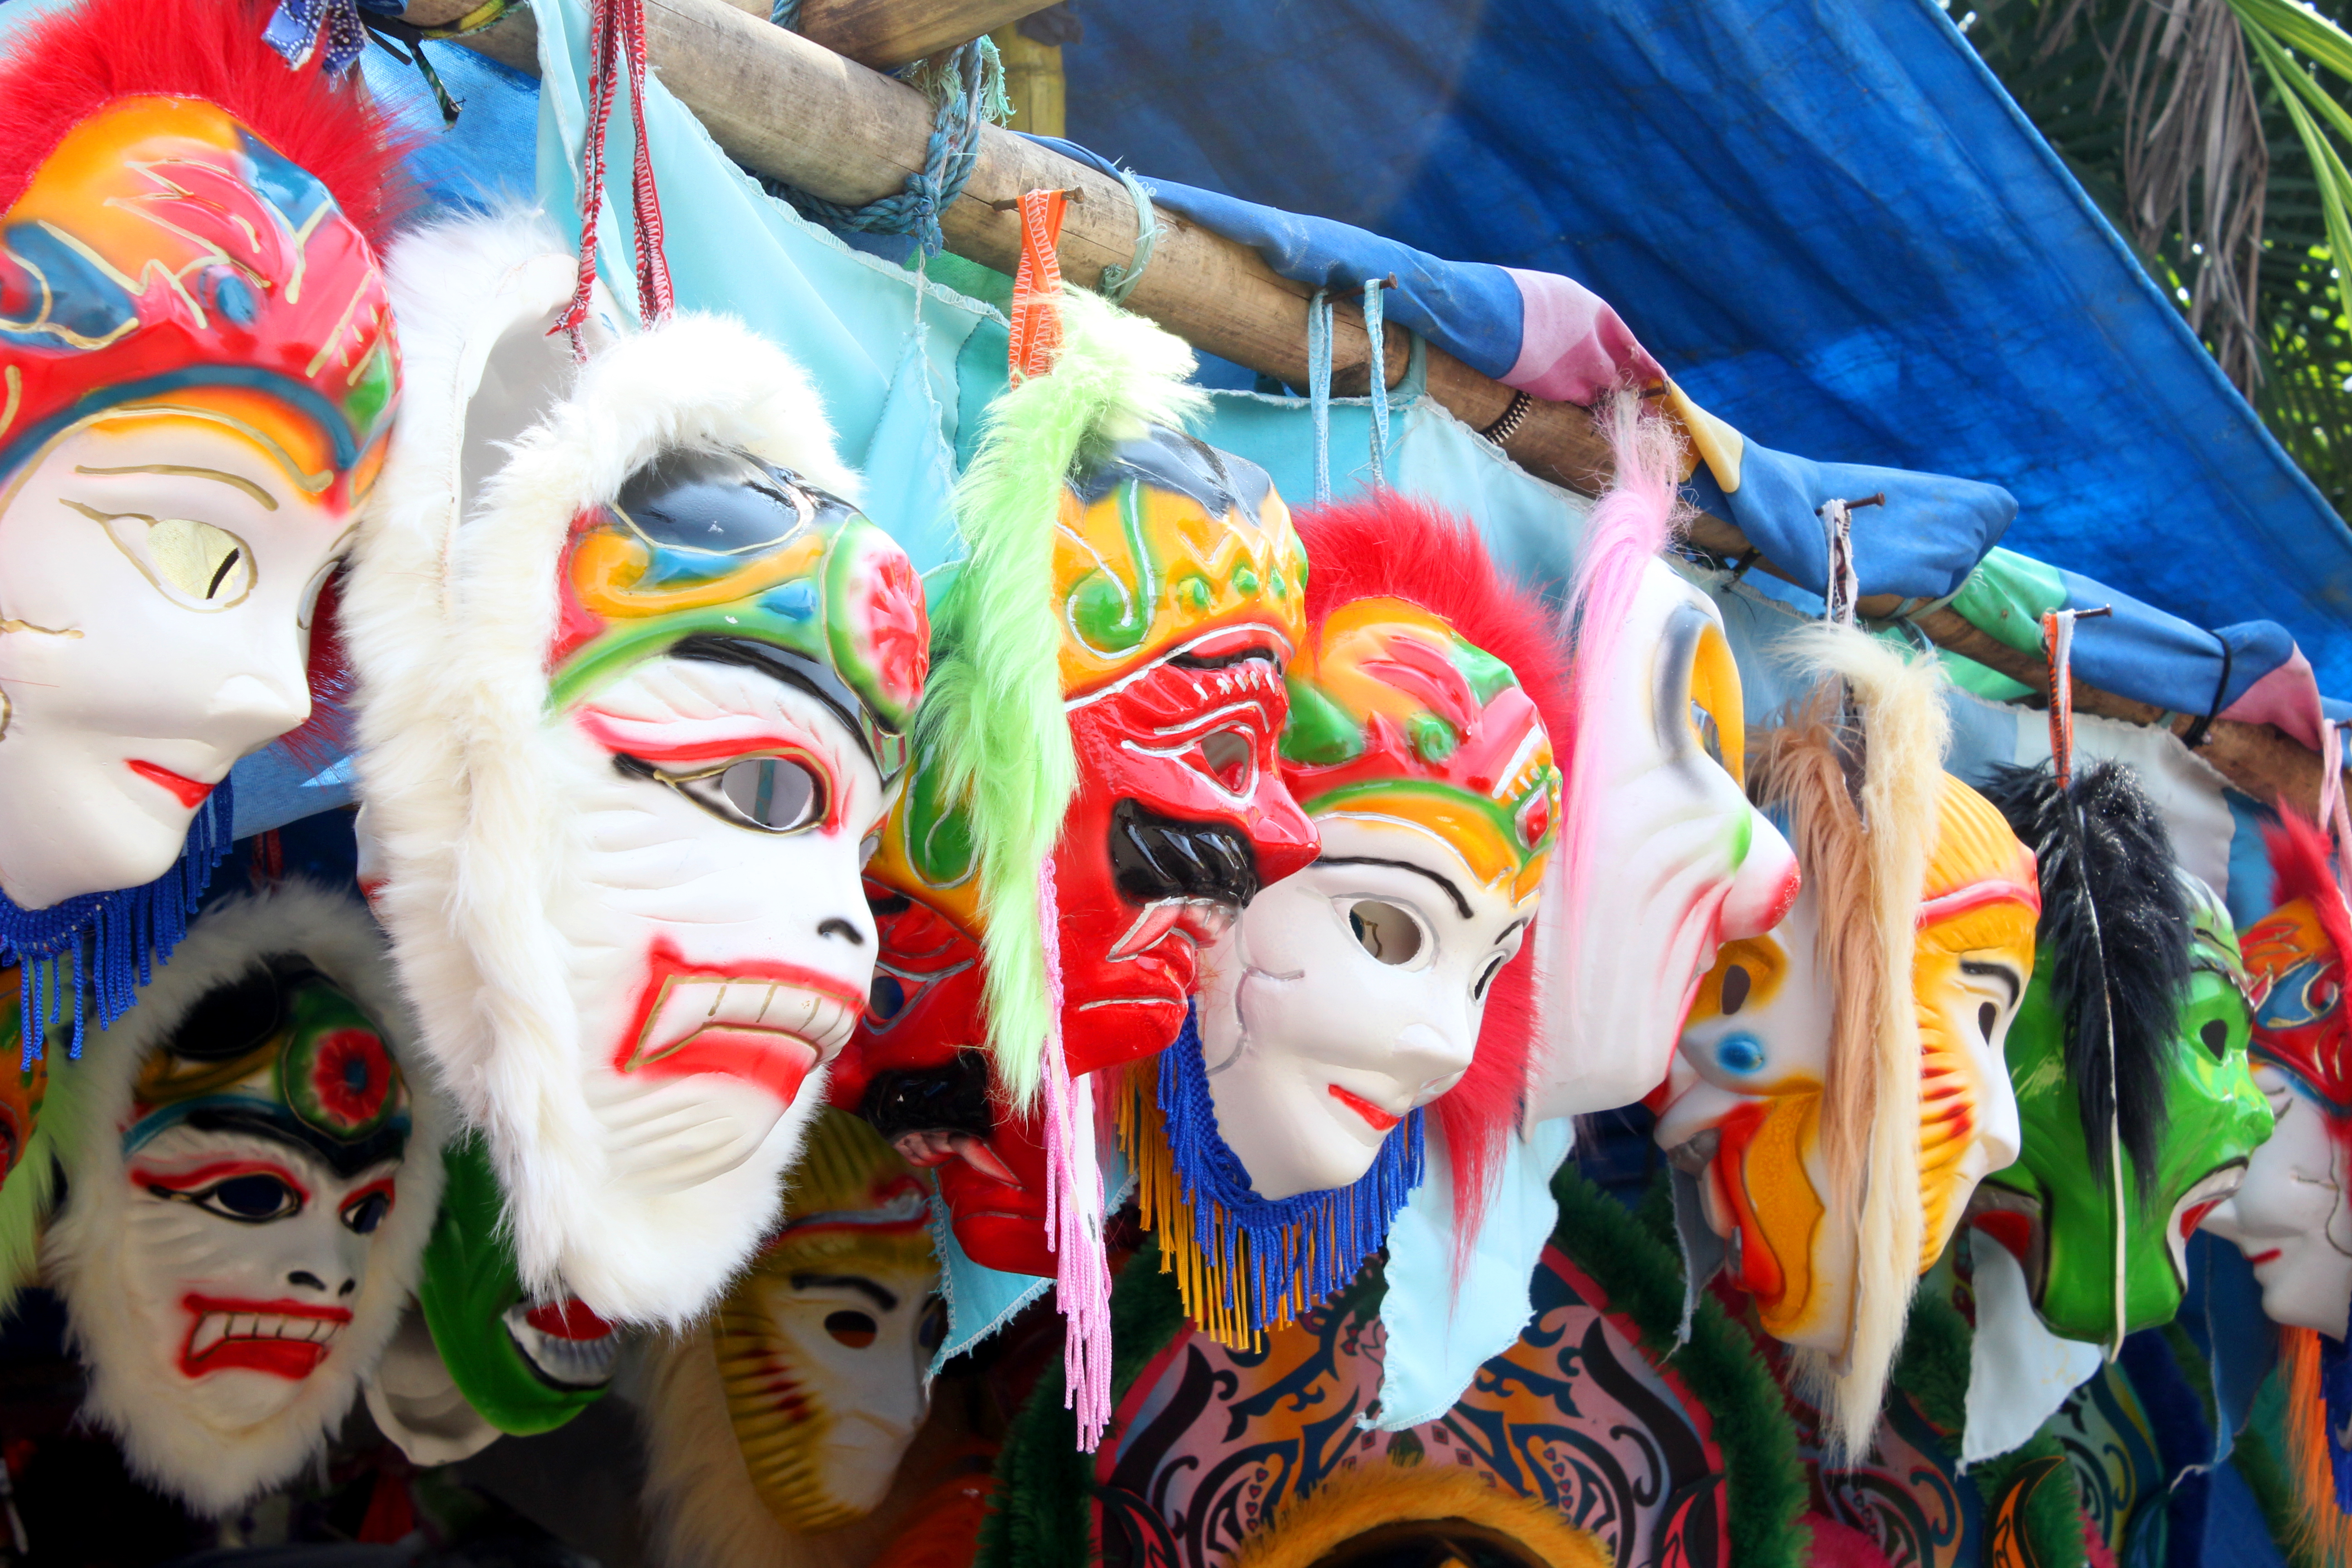
mask, culture, art, market, buy, sell, traditional, carnival, masque, festival, tradition, product, fete, event